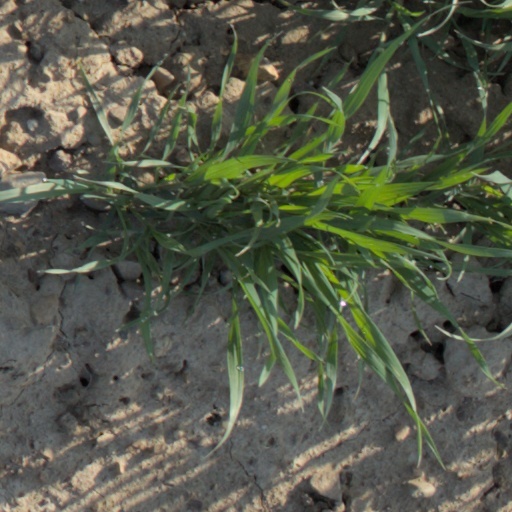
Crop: wheat